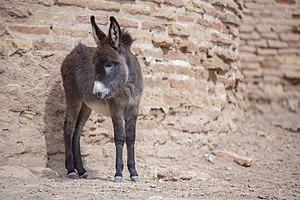
L'Âne commun, appelé plus communément «